Describe the emotion expressed in this image:  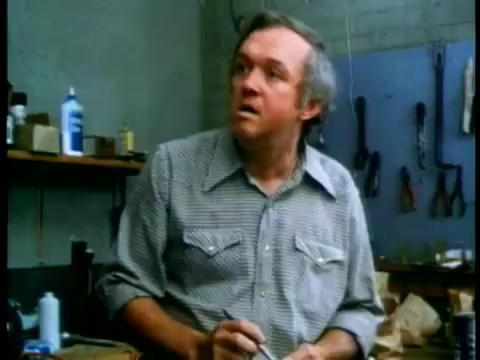
This person displays Suffering, valence and arousal with low intensity.